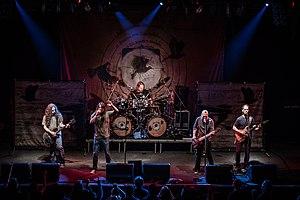
Fates Warning est un groupe de metal progressif américain, originaire de Hartford, dans le Connecticut. Formé en 1982 par le chanteur John Arch, les guitaristes Jim Matheos et Victor Arduini, le bassiste Joe DiBiase, et le batteur Steve Zimmerman, Fates Warning a effectué de nombreux changements dans sa formation, et Matheos en est le seul membre original. Leur formation actuelle se compose des guitaristes Jim Matheos et Frank Aresti, du chanteur Ray Alder, du bassiste Joey Vera, et du batteur Bobby Jarzombek. Pionnier de la scène metal progressif, Fates Warning se popularise à l'international durant les années 1980, et classé comme l'un des « groupes fondateurs du metal progressif » parmi Queensrÿche et Dream Theater, responsable de la création, du développement et de la popularisation de ce genre musical.